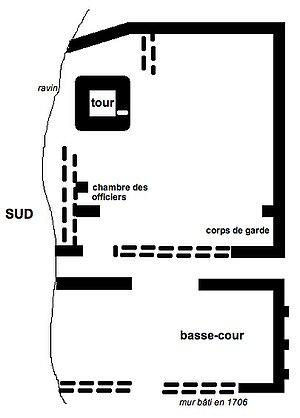
Plan des ruines du château de Tramezaygues
Le château de Tramezaygues est un château fort cité depuis le XIIᵉ siècle, bâti sur un site d'éperon au confluent de la Neste d'Aure et du torrent du Rioumajou, au pied du pic de Tramezaïgues. Il sert de poste de surveillance frontalière jusqu'à la Révolution. Ce château est l'un des derniers vestiges en vallée d'Aure des tours à signaux ou tours de guet, avec la tour de Cadéac.